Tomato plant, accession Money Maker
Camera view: bottom (45 deg); turntable rotation: 120 degrees
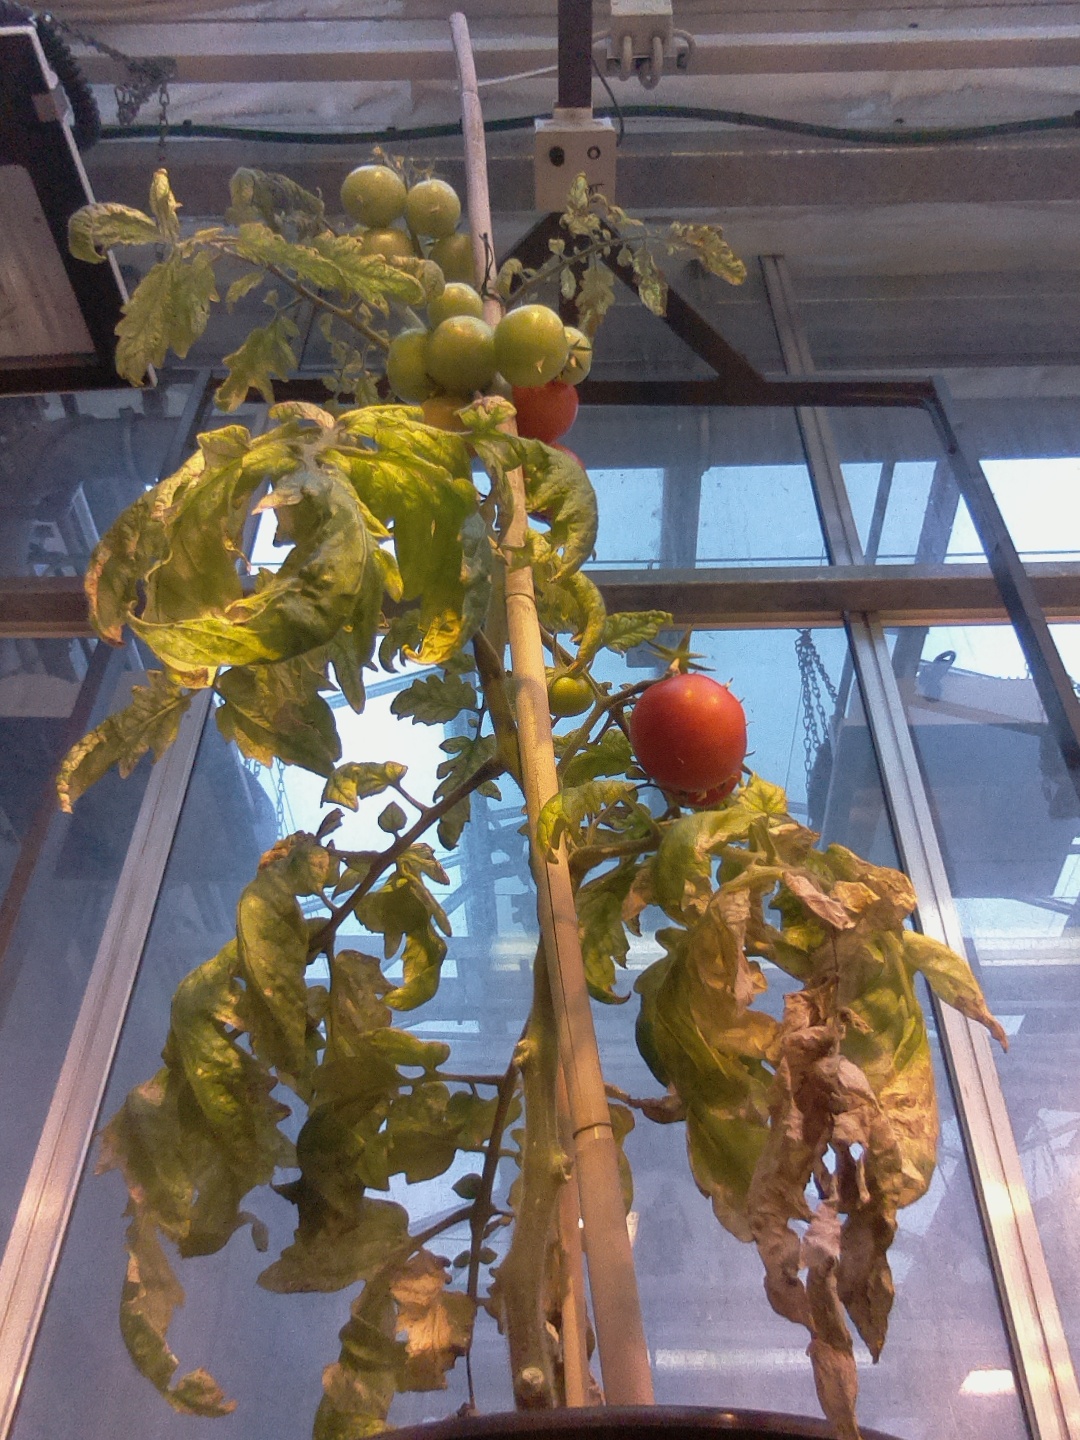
BBCH growth stage 83: 30%-40% of fruits show typical fully ripe color